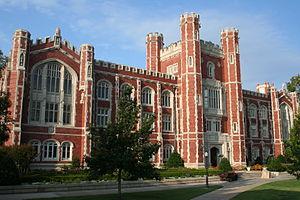
L'Oklahoma est un État du Centre Sud des États-Unis. Il est bordé au nord par le Colorado et le Kansas, à l'est par le Missouri et l'Arkansas, à l'ouest par le Nouveau-Mexique et au sud par le Texas dont il est séparé par la rivière Rouge du Sud. Avec une population estimée à 3 956 971 habitants en 2018 et une superficie de 181 195 km², l'Oklahoma est le 28ᵉ État le plus peuplé et le 20ᵉ plus grand de la Fédération. Le nom de l'État vient des mots chacta okla et homa, signifiant « peuple rouge ». L'Oklahoma est aussi connu par son surnom : The Sooner State. Formé par l'unification du Territoire de l'Oklahoma et du Territoire indien, il est devenu le 46ᵉ État des États-Unis le 16 novembre 1907. Ses habitants sont appelés Oklahomans et Oklahoma City est sa capitale ainsi que la ville la plus peuplée.